Ahatovići massacre

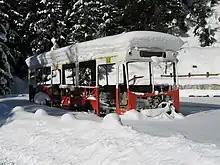

The Ahatovići massacre was the mass killing of 47 captured Bosniak soldiers from the town of Ahatovići, in the municipality of Novi Grad, Sarajevo by the Army of Republika Srpska during the Bosnian War.